Esprit Holdings

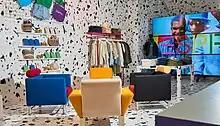
ESPRIT Store

Esprit Holdings Limited is a global publicly traded retail company incorporated in Bermuda, with headquarters in North Point, Hong Kong, and further major locations in Ratingen, Germany; Amsterdam, Netherlands; and New York City.